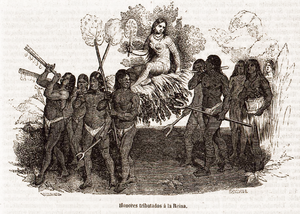
Honneurs à la reine Anacaona
Anacaona, née en 1474 et morte en 1503 ou 1504, est une cacique du caciquat du Xaragua sur l'île Hispaniola, laquelle portait le nom d'Ahatti en langue taïno.